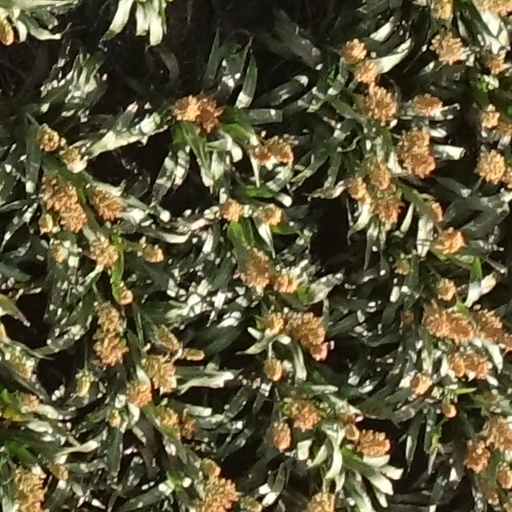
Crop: sorghum